Thermally activated delayed fluorescence

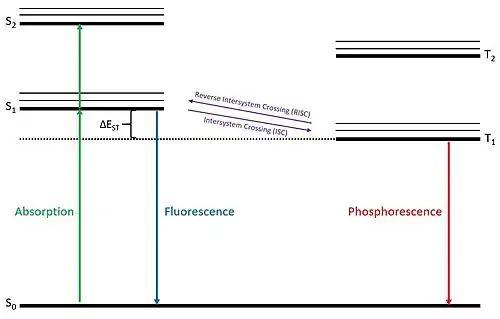
Photoluminescence pathways and associated energy levels

The steps of the TADF mechanism are displayed in the figure at right (where it is assumed that the ground state is a singlet state, which is usually but not always the case). In the electroluminescent process, which is observed in OLEDs, an electrical excitation leads to population of singlet and triplet states of the TADF molecules. From the singlet state an allowed transition can occur to the electronic singlet ground state on a time scale of 10 to 100 nanoseconds for organic TADF molecules. This emission represents the prompt fluorescence. Principally, the electron can undergo a forbidden de-excitation from the excited triplet state, the electron can undergo a forbidden de-excitation to the ground state as radiative transition, called phosphorescence, or as non-radiative process. However, this occurs on a much slower time scale, being on the order of microseconds to seconds. However, in suitable cases, thermal activation from the triplet to the excited singlet state, the reverse intersystem crossing, can populate the singlet state in a fast process by quenching the triplet state population. As a consequence, delayed fluorescence is observed. Accordingly, when a TADF material becomes electronically excited, it exhibits prompt fluorescence and delayed fluorescence, usually occurring at (almost) the same wavelength. Selected organo-transition metal compounds can show both TADF and relatively fast phosphorescence.